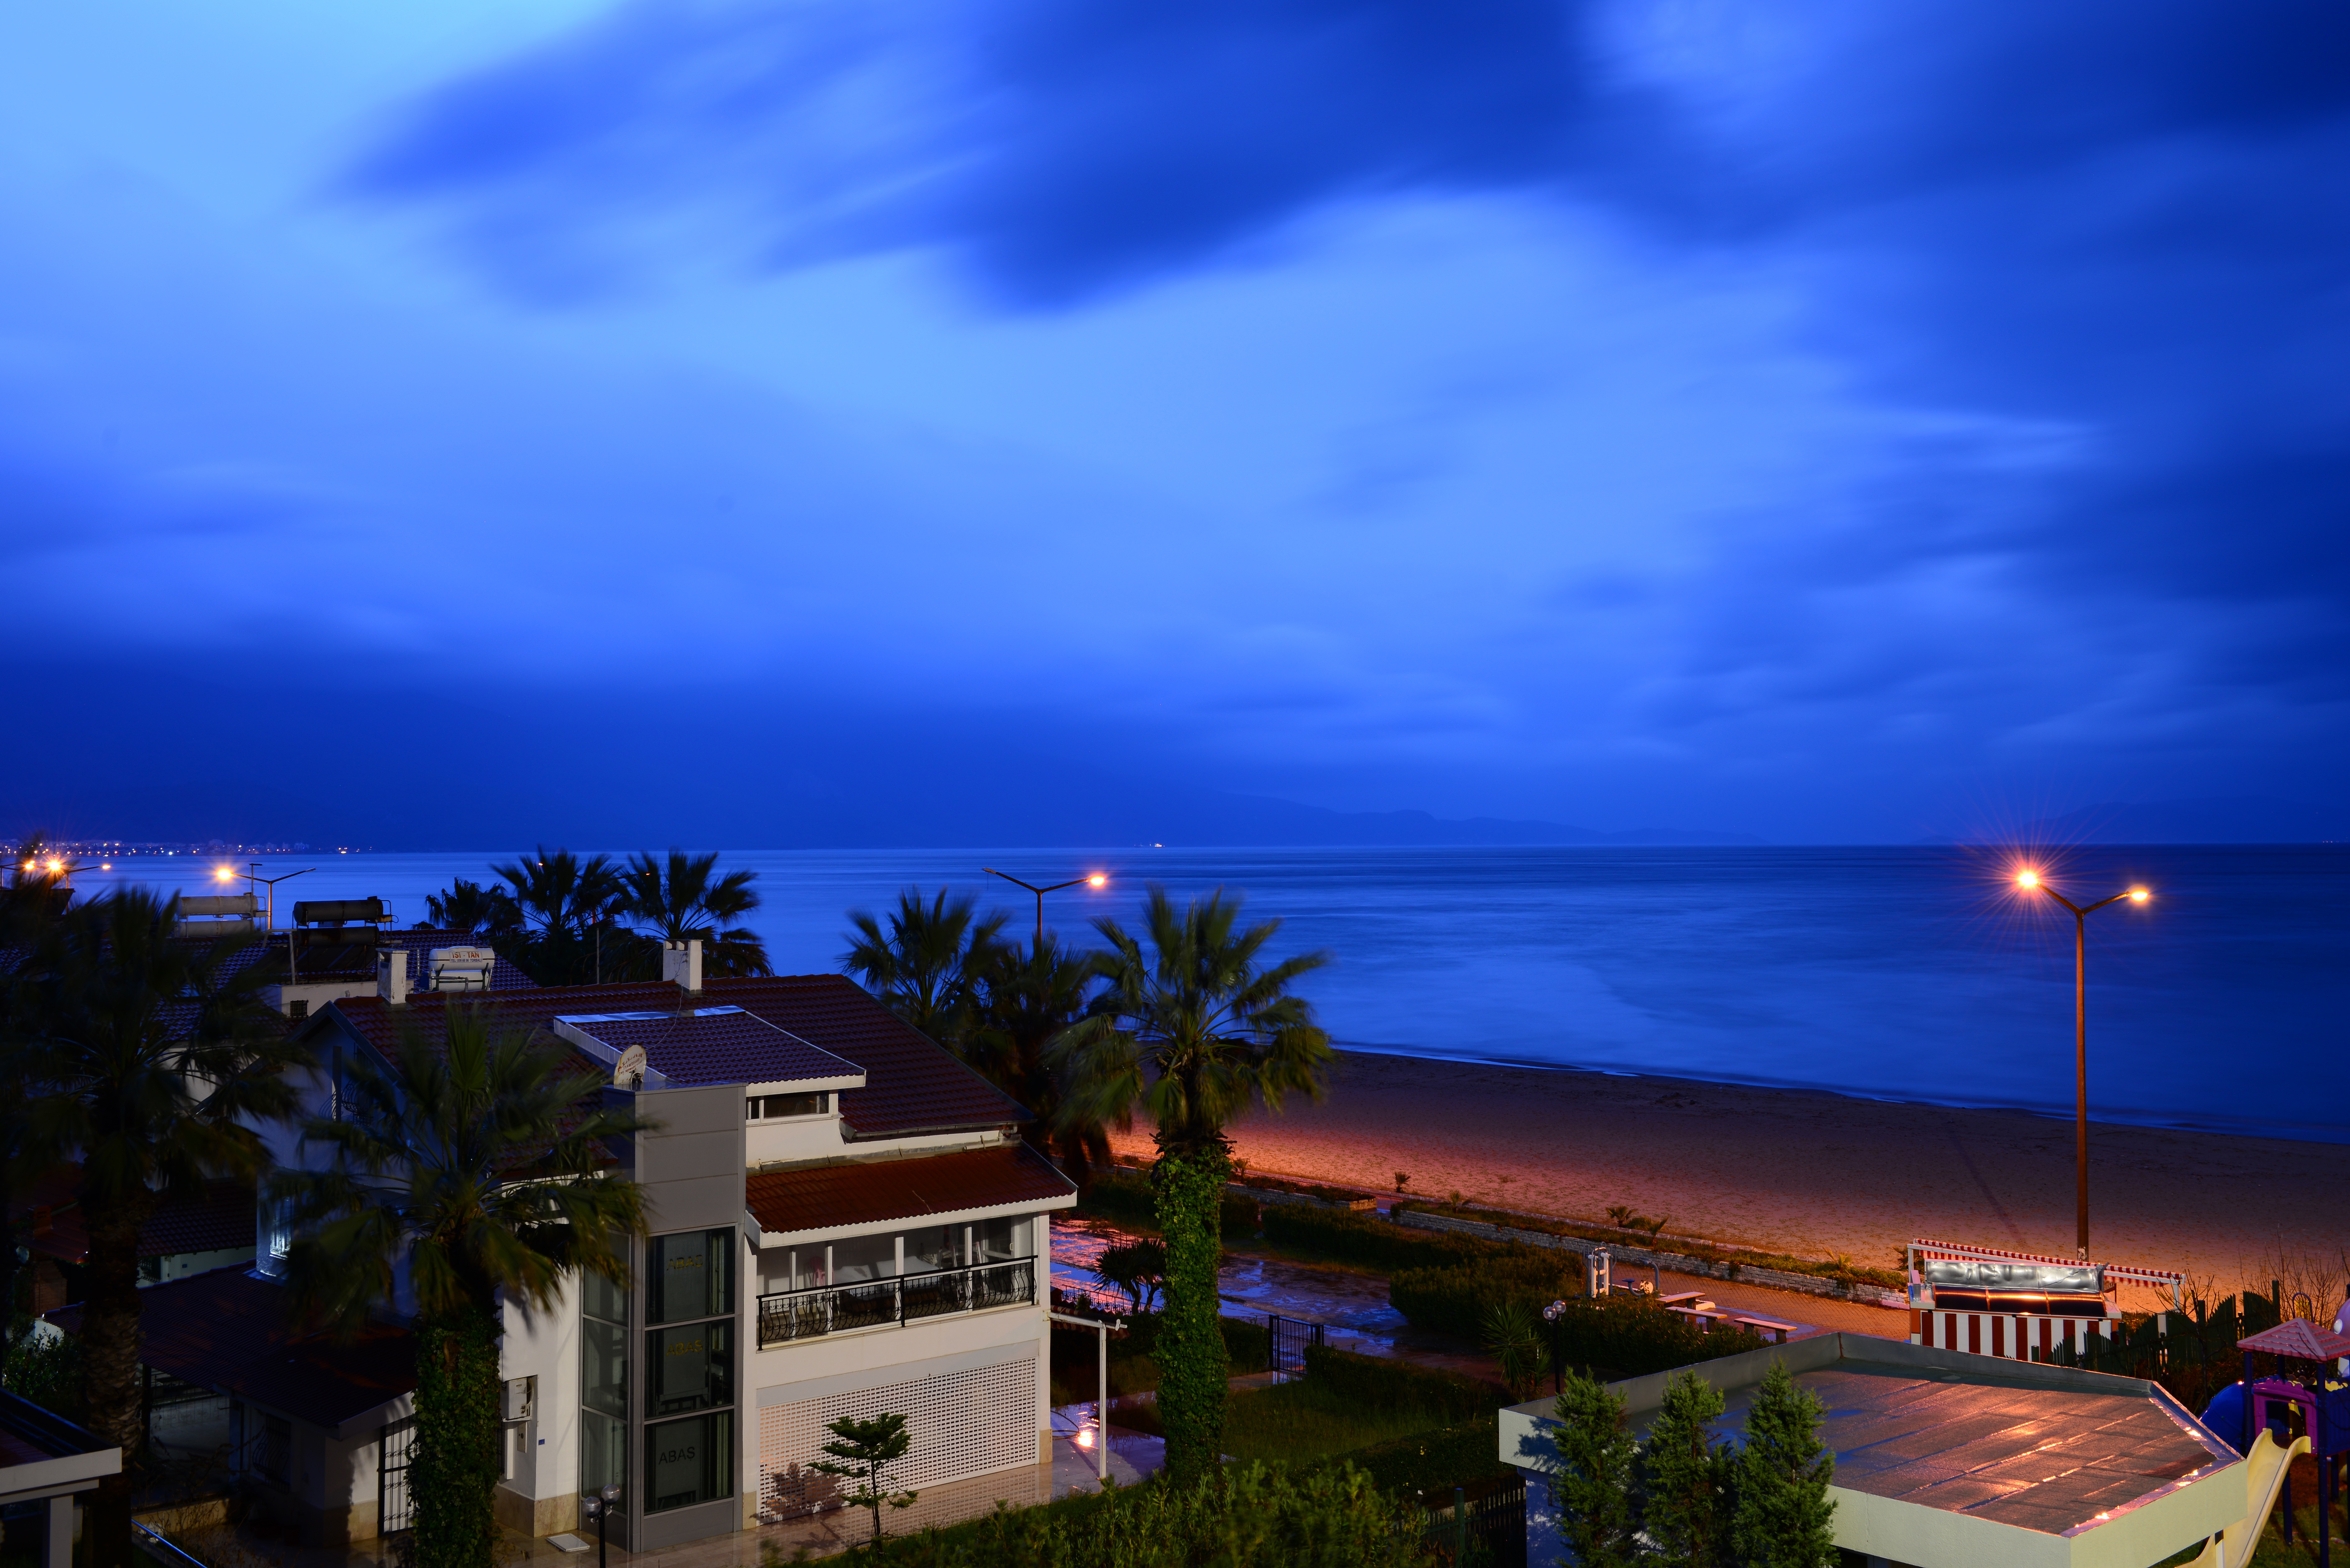
beach, sea, coast, ocean, horizon, cloud, sky, sunset, night, dawn, cityscape, dusk, evening, bay, blue, night view